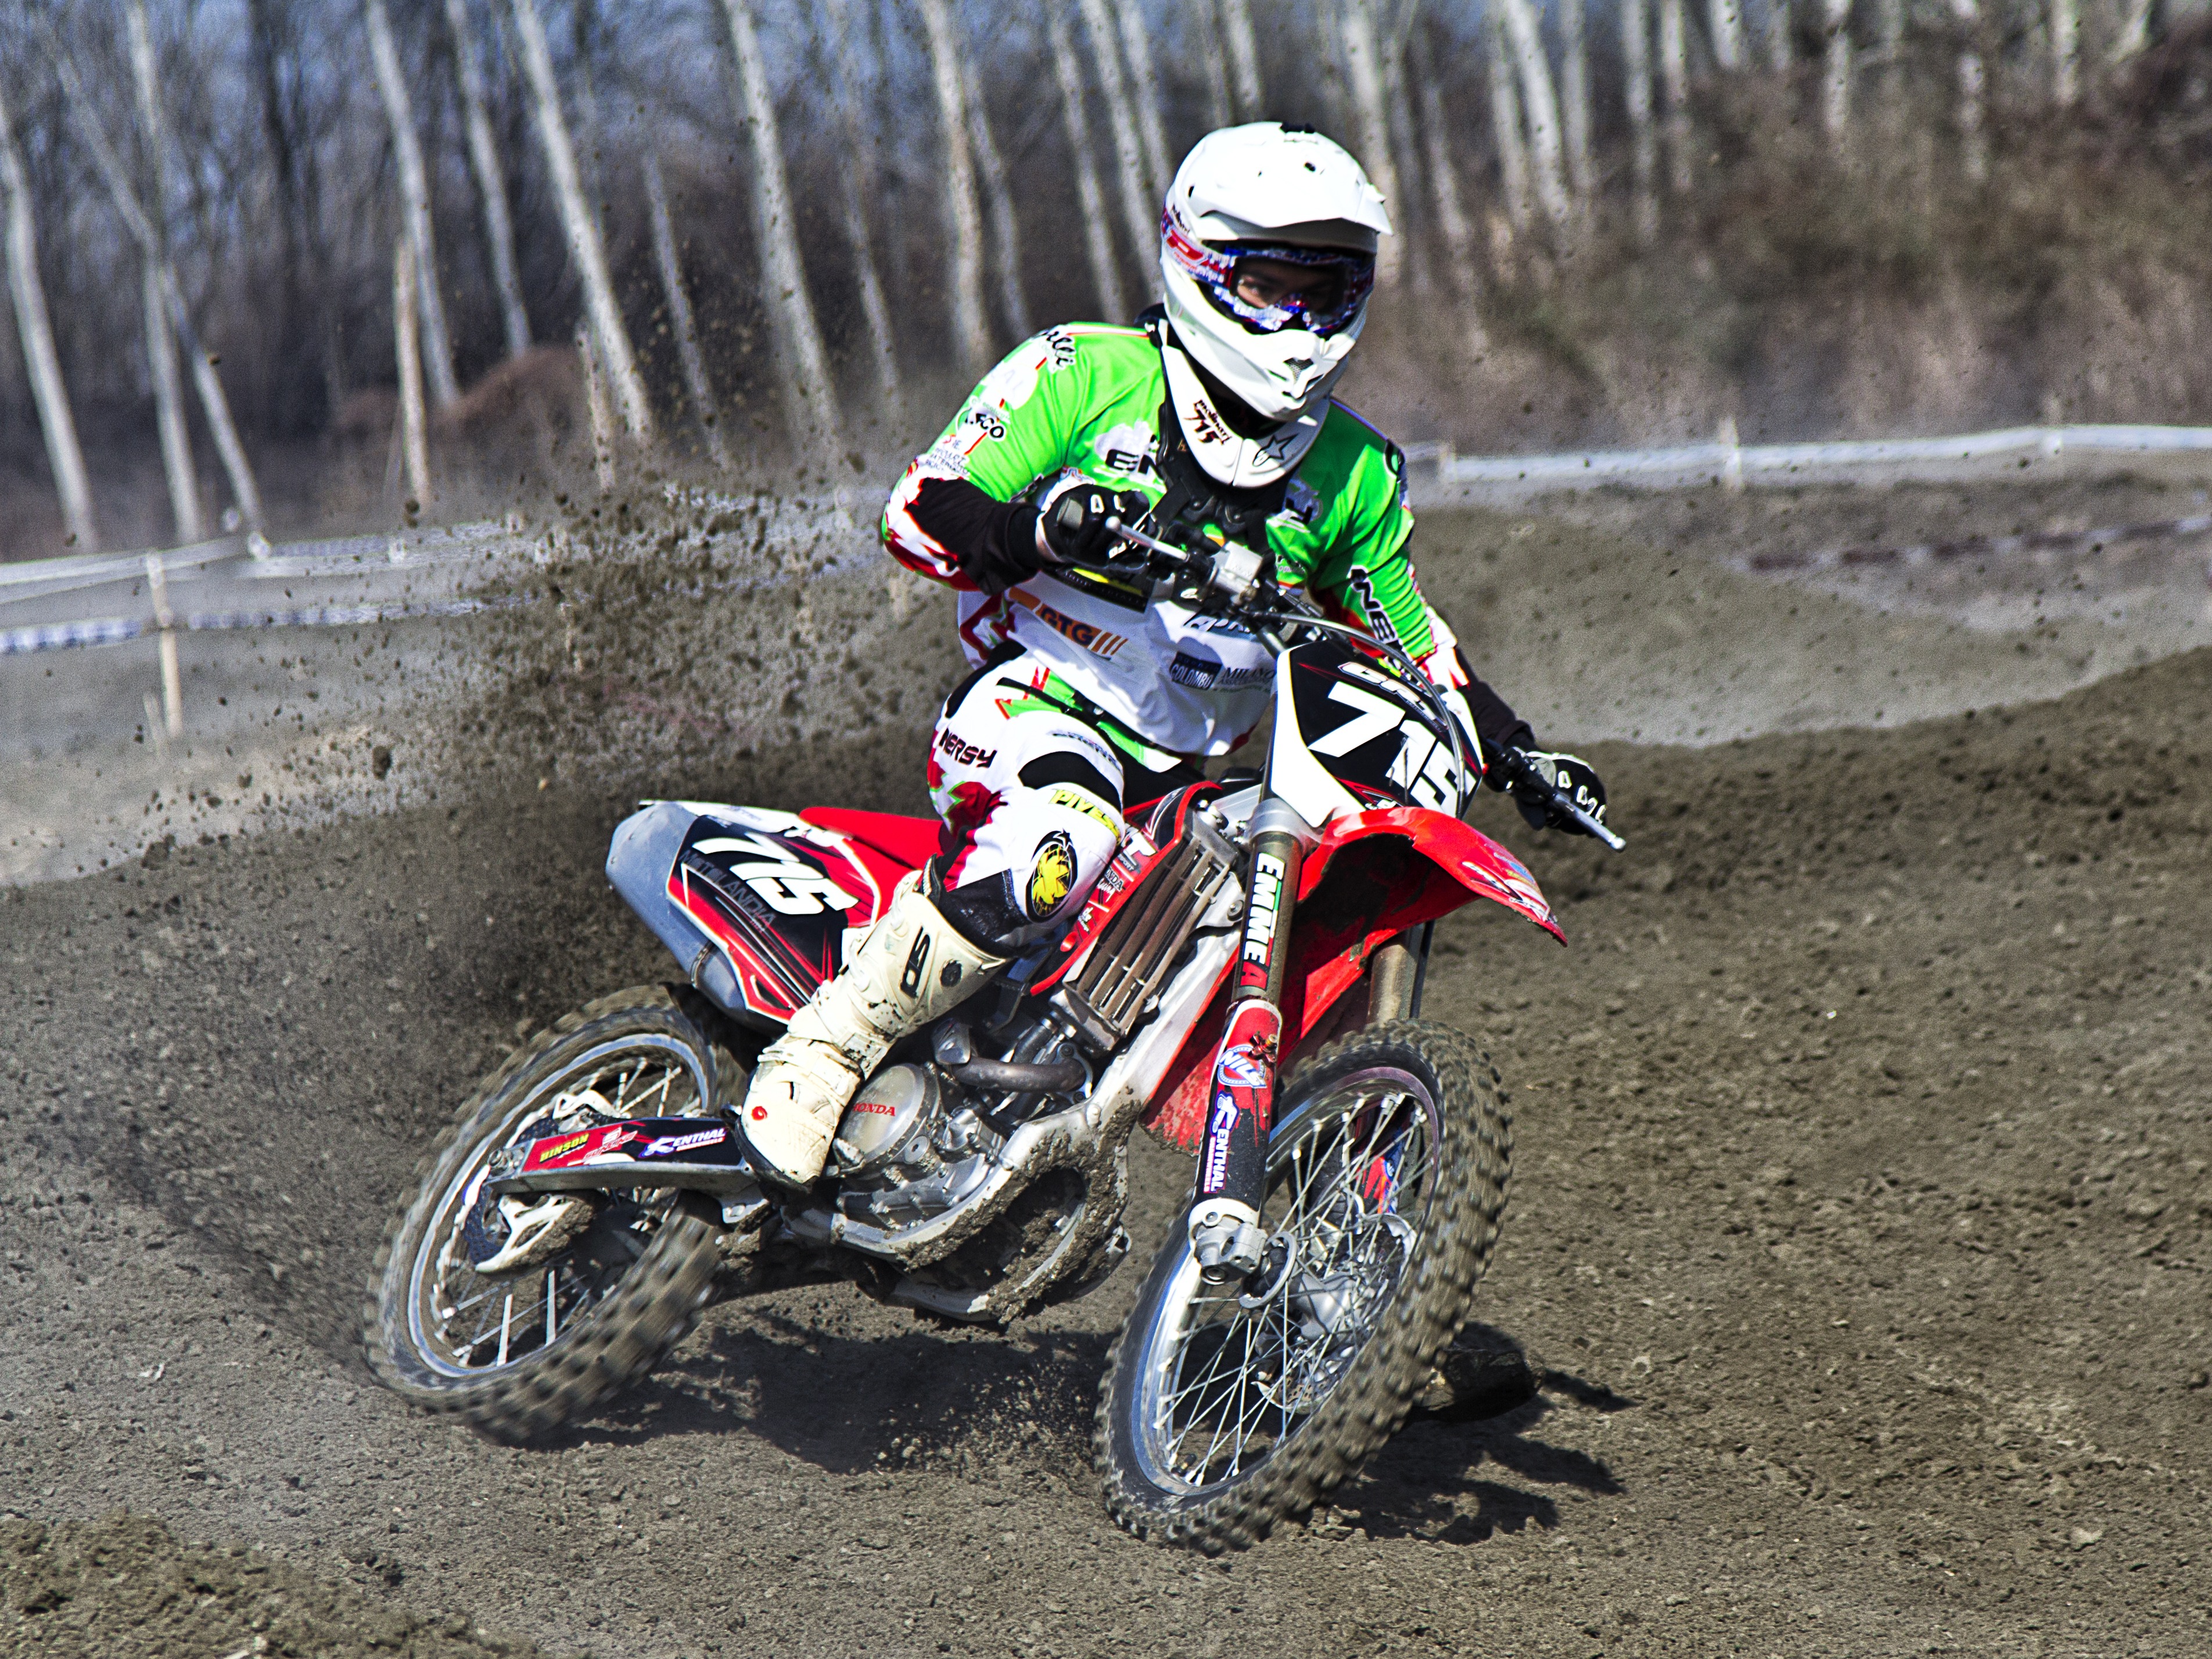
sport, jump, vehicle, motorcycle, motocross, extreme sport, race, moto, sports, racing, motorsport, freestyle motocross, motorcycling, motorcycle racing, road racing, endurocross, dirt track racing, motocros